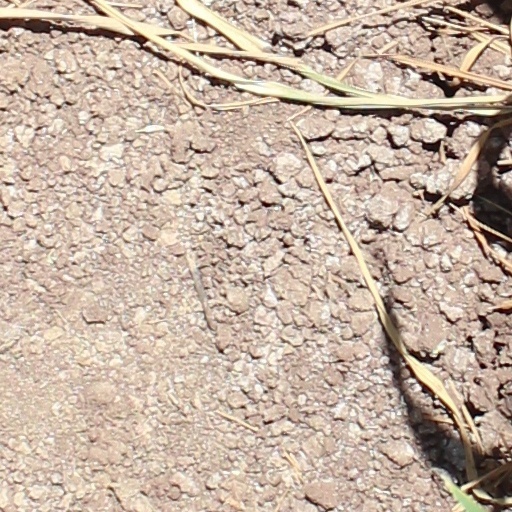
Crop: wheat